Kuo Liang-hui

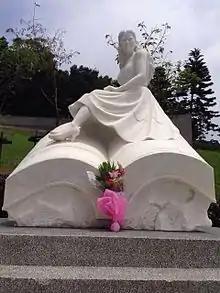
Made of white jade stone, 1:1.5 statue of Kuo Liang Hui

On 19 June 2013, Kuo died from stroke. Her statue is located in the celebrity cemetery zone of Chin Pao San, Jinshan District, New Taipei, Taiwan.